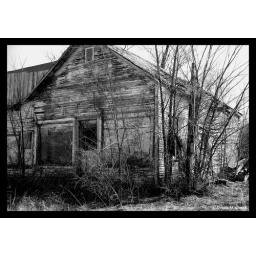
A house on the main street in Cardin with faux stained glass window treatments.